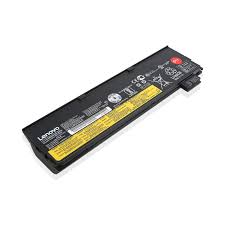
Waste category: battery